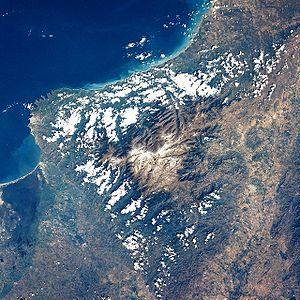
Le climat de la Colombie est tropical et isothermique. Ceci est le résultat de sa localisation géographique près de l'équateur présentant des variations entre cinq régions naturelles qui dépendent de leur altitude, leur température, leur humidité, leurs vents et leurs précipitations. Chaque région jouit d'une température moyenne constante tout au long de l'année présentant seulement des variations déterminées par les précipitations durant une saison pluvieuse causée par la zone de convergence intertropicale.
La sierra Nevada de Santa Marta est un massif montagneux isolé de la cordillère des Andes situé en Colombie. D'une altitude maximale de 5 775 m à seulement 42 km de la mer des Caraïbes, il s'agit d’un des plus hauts massifs côtiers du monde. La sierra Nevada couvre près de 17 000 km² et abrite les sources de 36 rivières. Elle comprend les départements de Magdalena, Cesar et La Guajira.